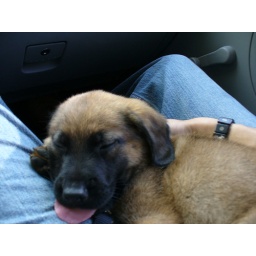
Exhausted in the car ride home from Lake Eola.